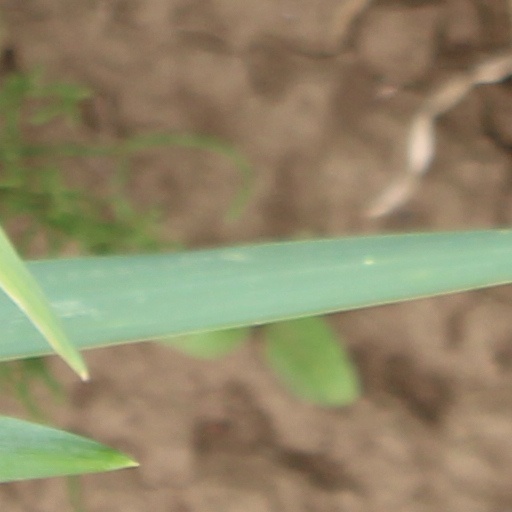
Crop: wheat